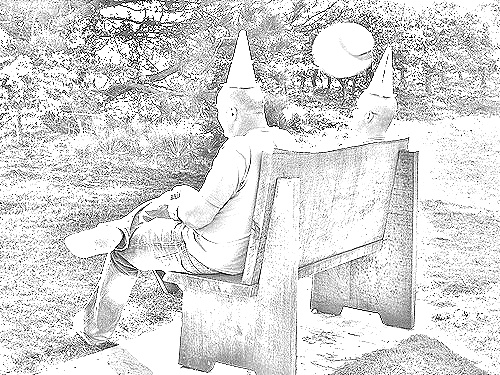
Portrait style: Sketch Portrait